AASHO Road Test

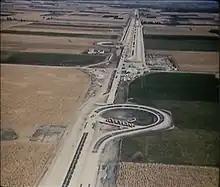
Aerial view of the test site

The AASHO Road Test was a series of experiments carried out by the American Association of State Highway and Transportation Officials (AASHTO), to determine how traffic contributed to the deterioration of highway pavements.